Three Discourses on Imagined Occasions

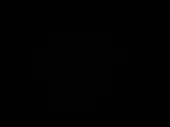
Kierkegaard's world of the Spirit

Kierkegaard was interested in "how" one comes to acquire knowledge. Adolph Peter Adler's experience may have influenced this writing, as he identified his audience as the "reader" and the "listener". He writes, "No man can see God without purity,” and “no man can know God without becoming a sinner.”